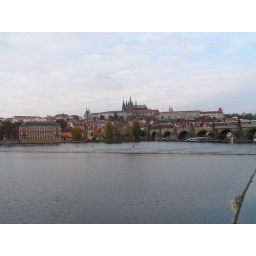
View of Prague castle over river